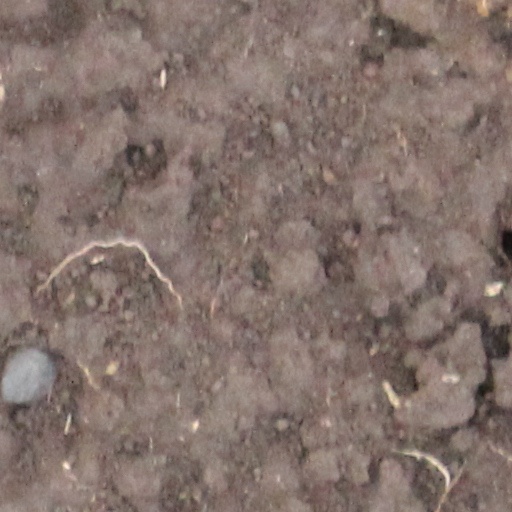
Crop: wheat